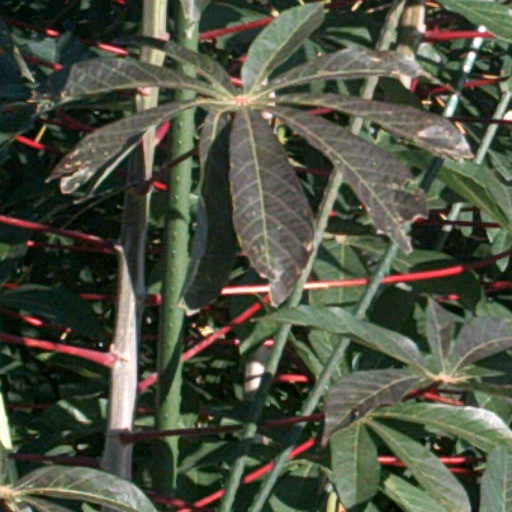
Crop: cassava